Marengo campaign

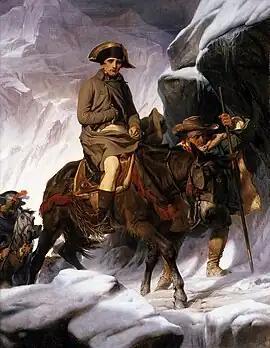
Paul Delaroche's painting accurately depicts Bonaparte crossing the Alps on a mule.

On 25 April 1800, Moreau finally began his operations against Kray's army. In early May, Moreau was victorious at the battles of Stockach, Messkirch, and Biberach, forcing Kray to retreat to Ulm. However, Moreau became reluctant to release Lecourbe's corps. On 13 May 1800, Moreau notified Bonaparte that he could only spare GD Bon-Adrien Jeannot de Moncey leading a smaller corps. Ultimately, Moncey brought 11,500 soldiers into northern Italy via the Gotthard Pass. Aside from Bonaparte's army and Moncey's corps, the French used three other passes in order to confuse the Austrians. Chabran's division utilized the Little St Bernard Pass, Turreau's forces crossed the Mont Cenis Pass, and one demi-brigade used the Simplon Pass.